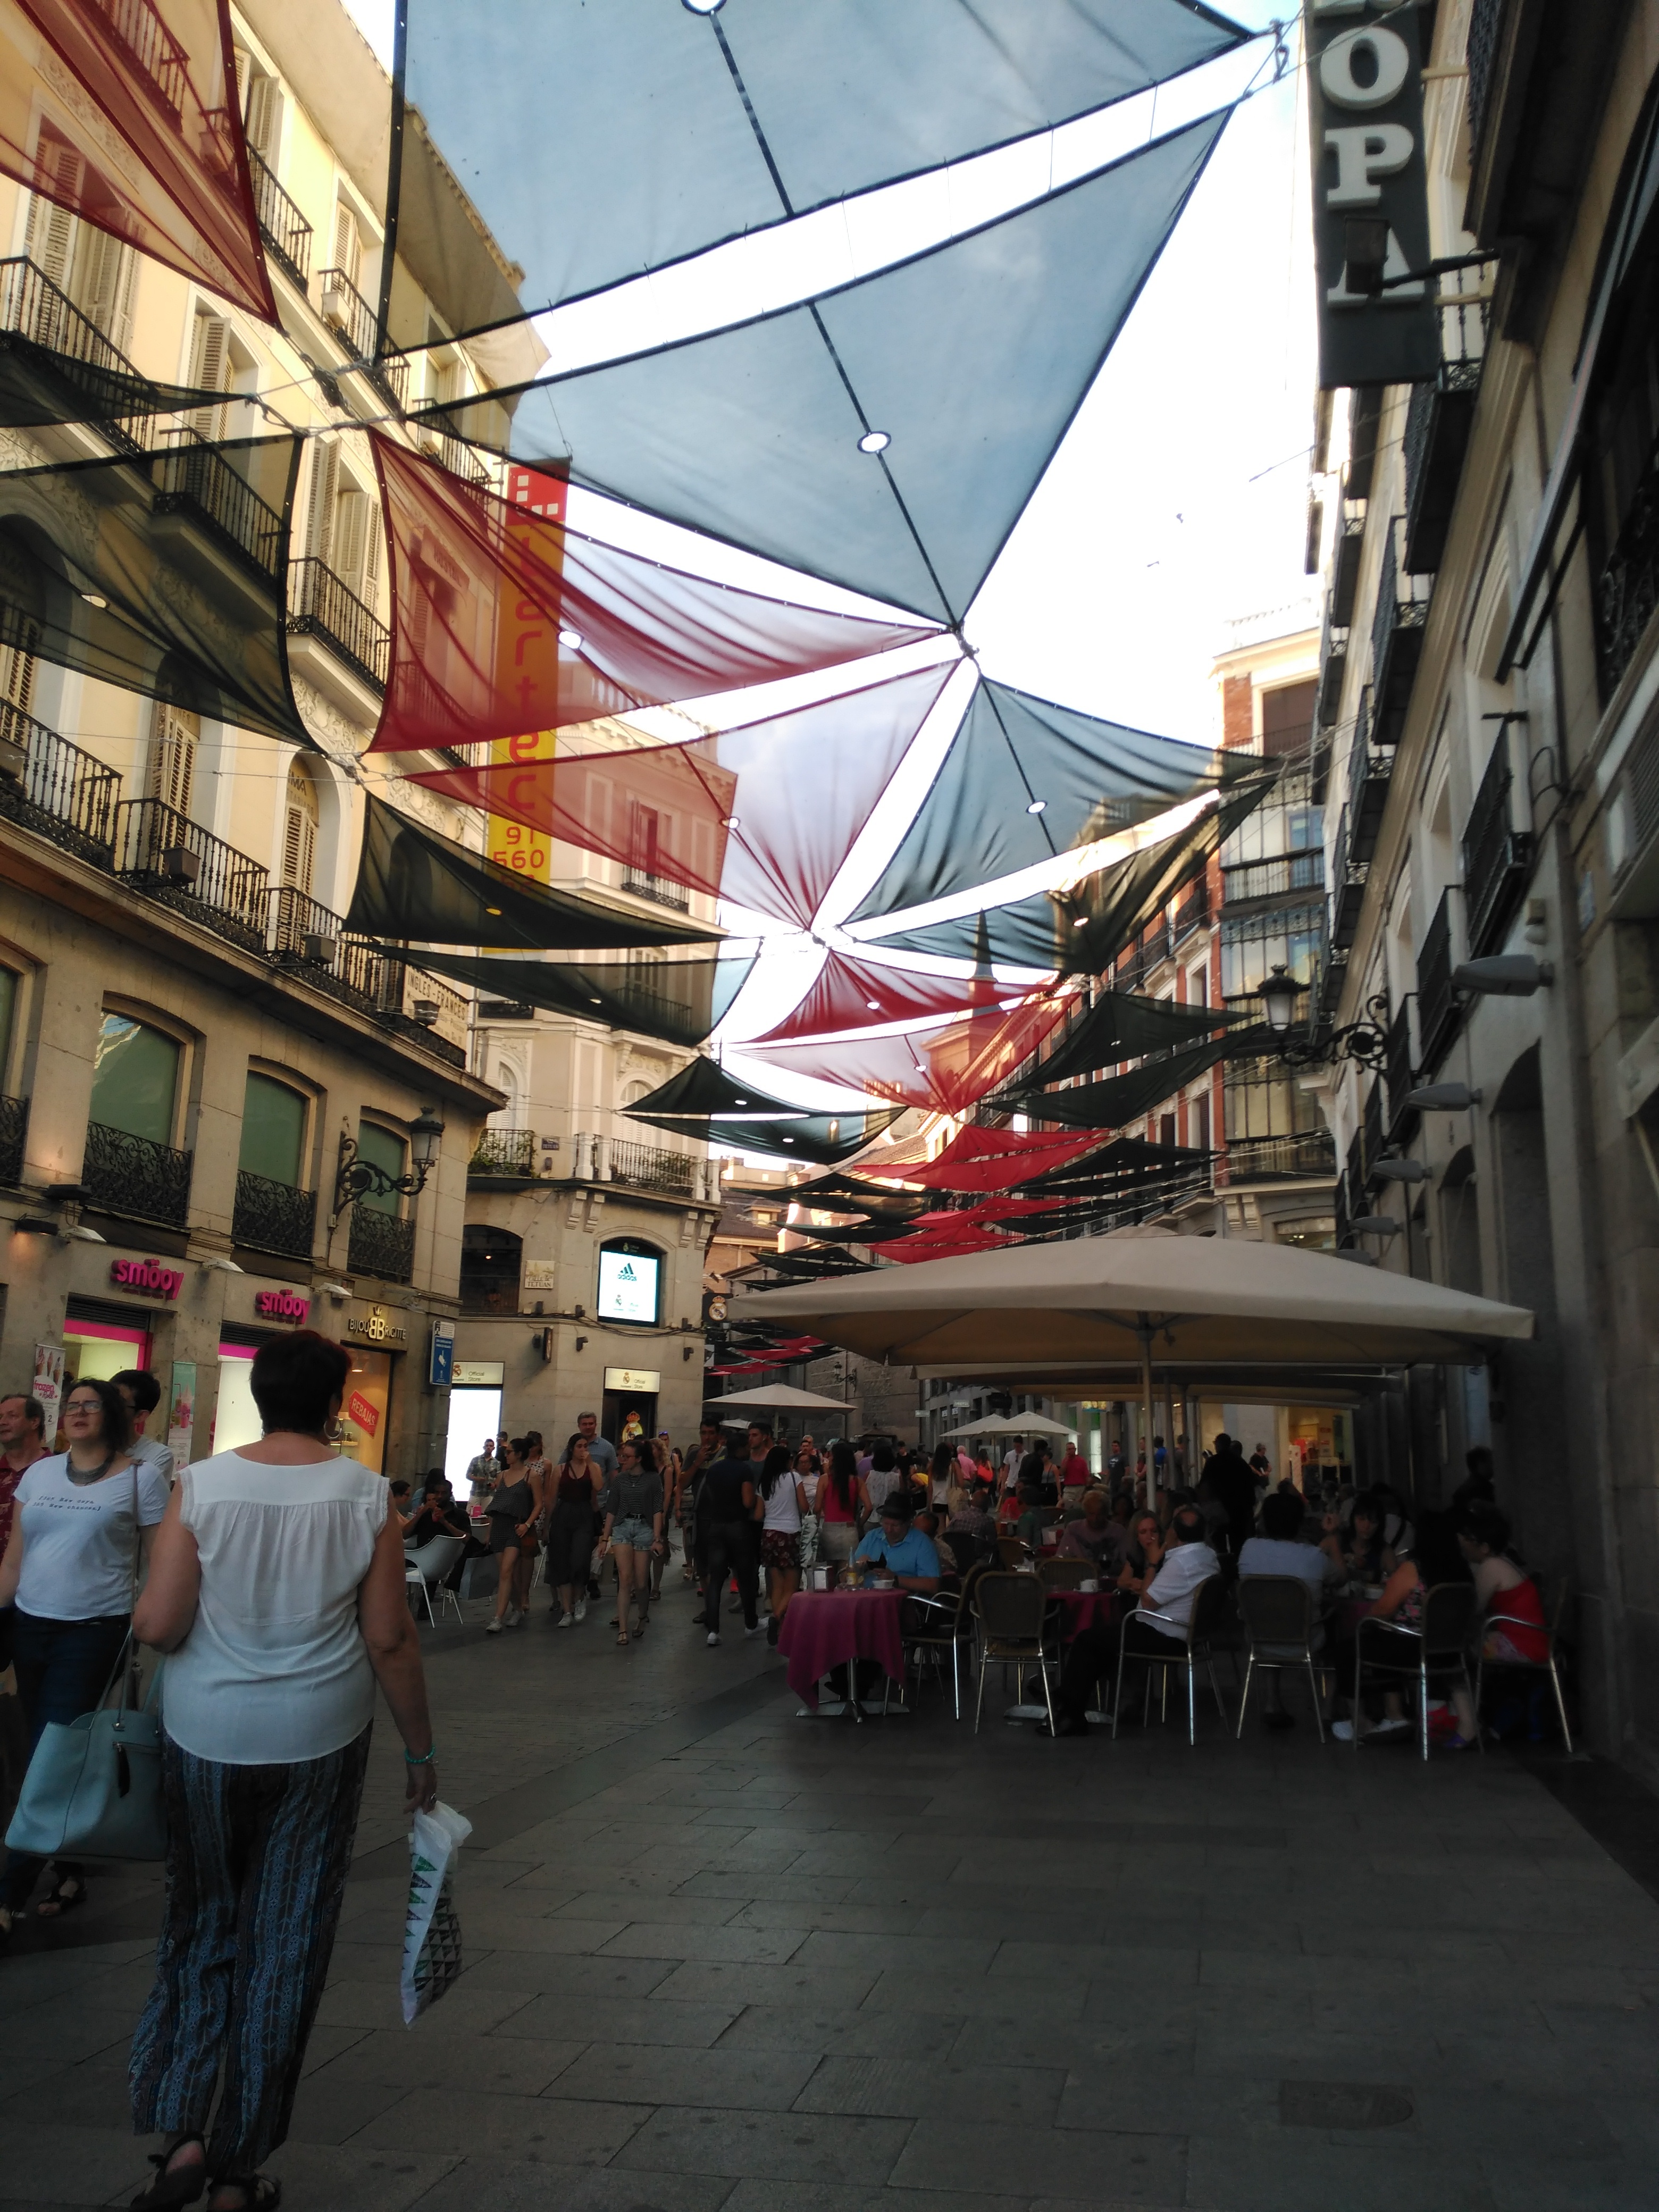
road, street, town, city, crowd, cityscape, downtown, travel, market, shopping, tourism, public space, infrastructure, urban area, human settlement